St. Thomas' College, Matale

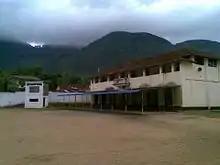
School playground and sports building

St. Thomas' College, Matale (Sinhala: මාතලේ ශාන්ත තෝමස් විද්‍යාලය), or (STC), is a boys-only secondary school located in Matale, Sri Lanka.